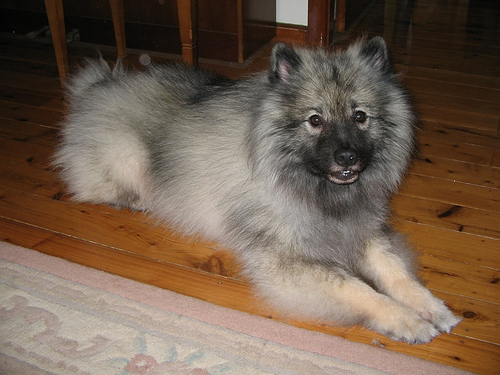
Animal: dog
Breed: keeshond